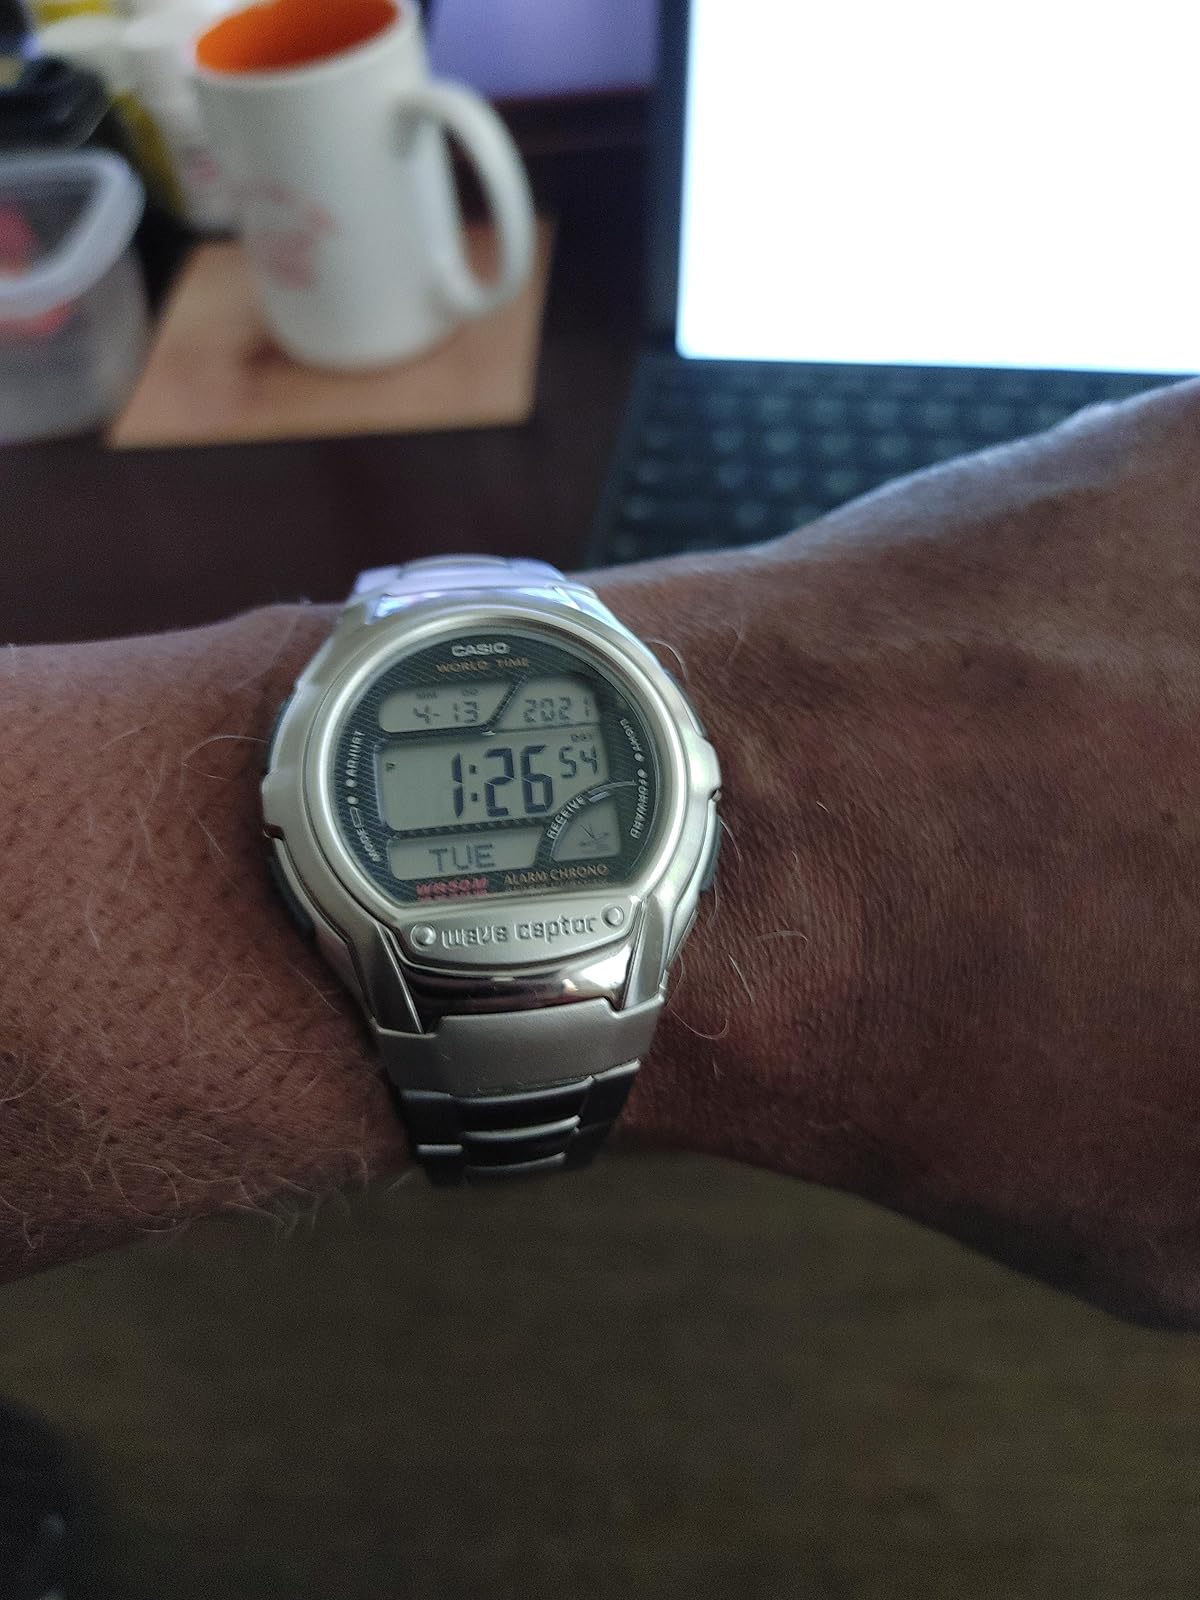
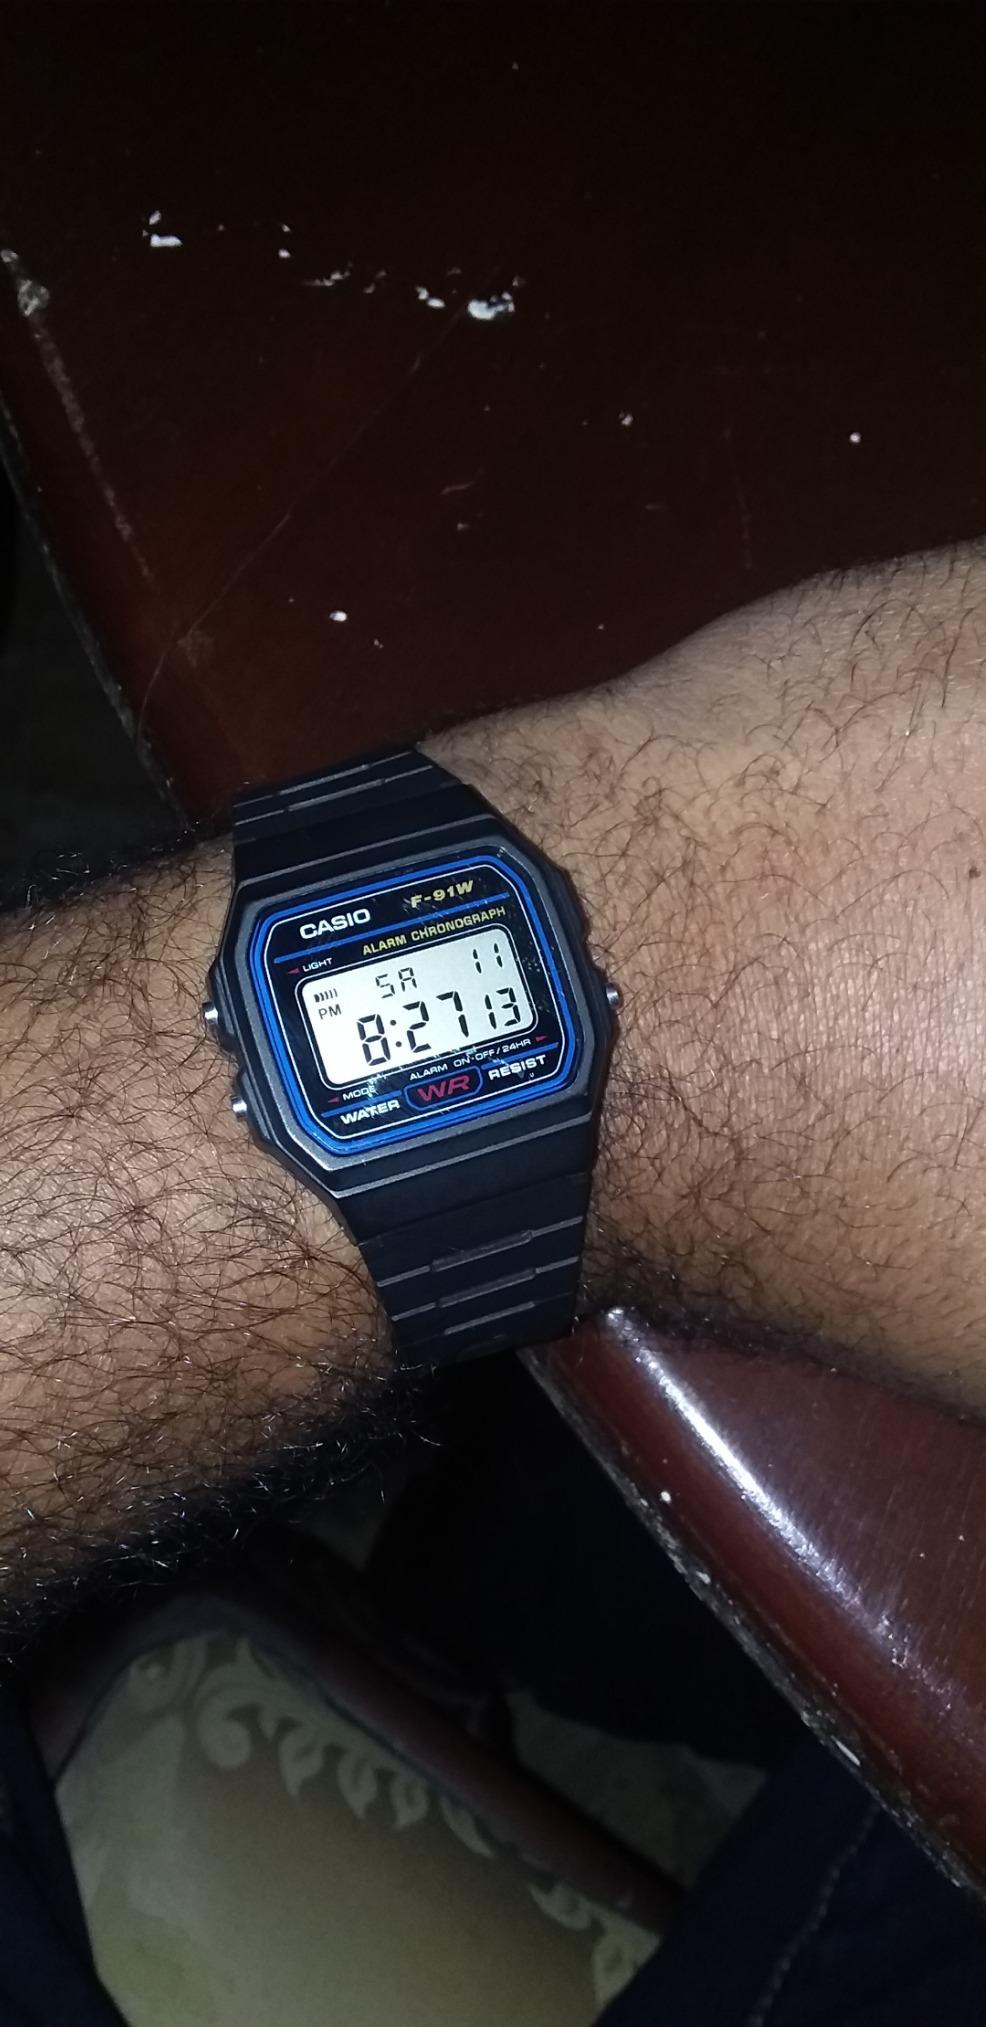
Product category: accessories_watch
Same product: no